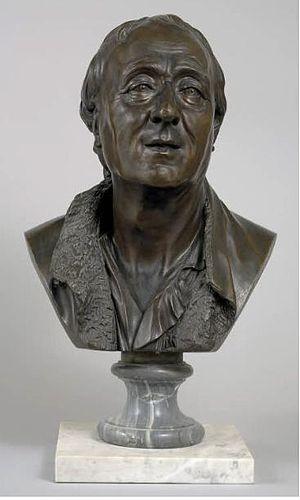
Buste représentant Denis Diderot par Jean Baptiste Pigalle, buste, bronze, 41 (h.) x 34 (l.) x 25 cm (p.), 1777, musée du Louvre (Paris)
Denis Diderot, né le 5 octobre 1713 à Langres et mort le 31 juillet 1784 à Paris, est un écrivain, philosophe et encyclopédiste français des Lumières, à la fois romancier, dramaturge, conteur, essayiste, dialoguiste, critique d'art, critique littéraire et traducteur.
La Société Diderot est une société savante fondée à Langres le 25 octobre 1985.